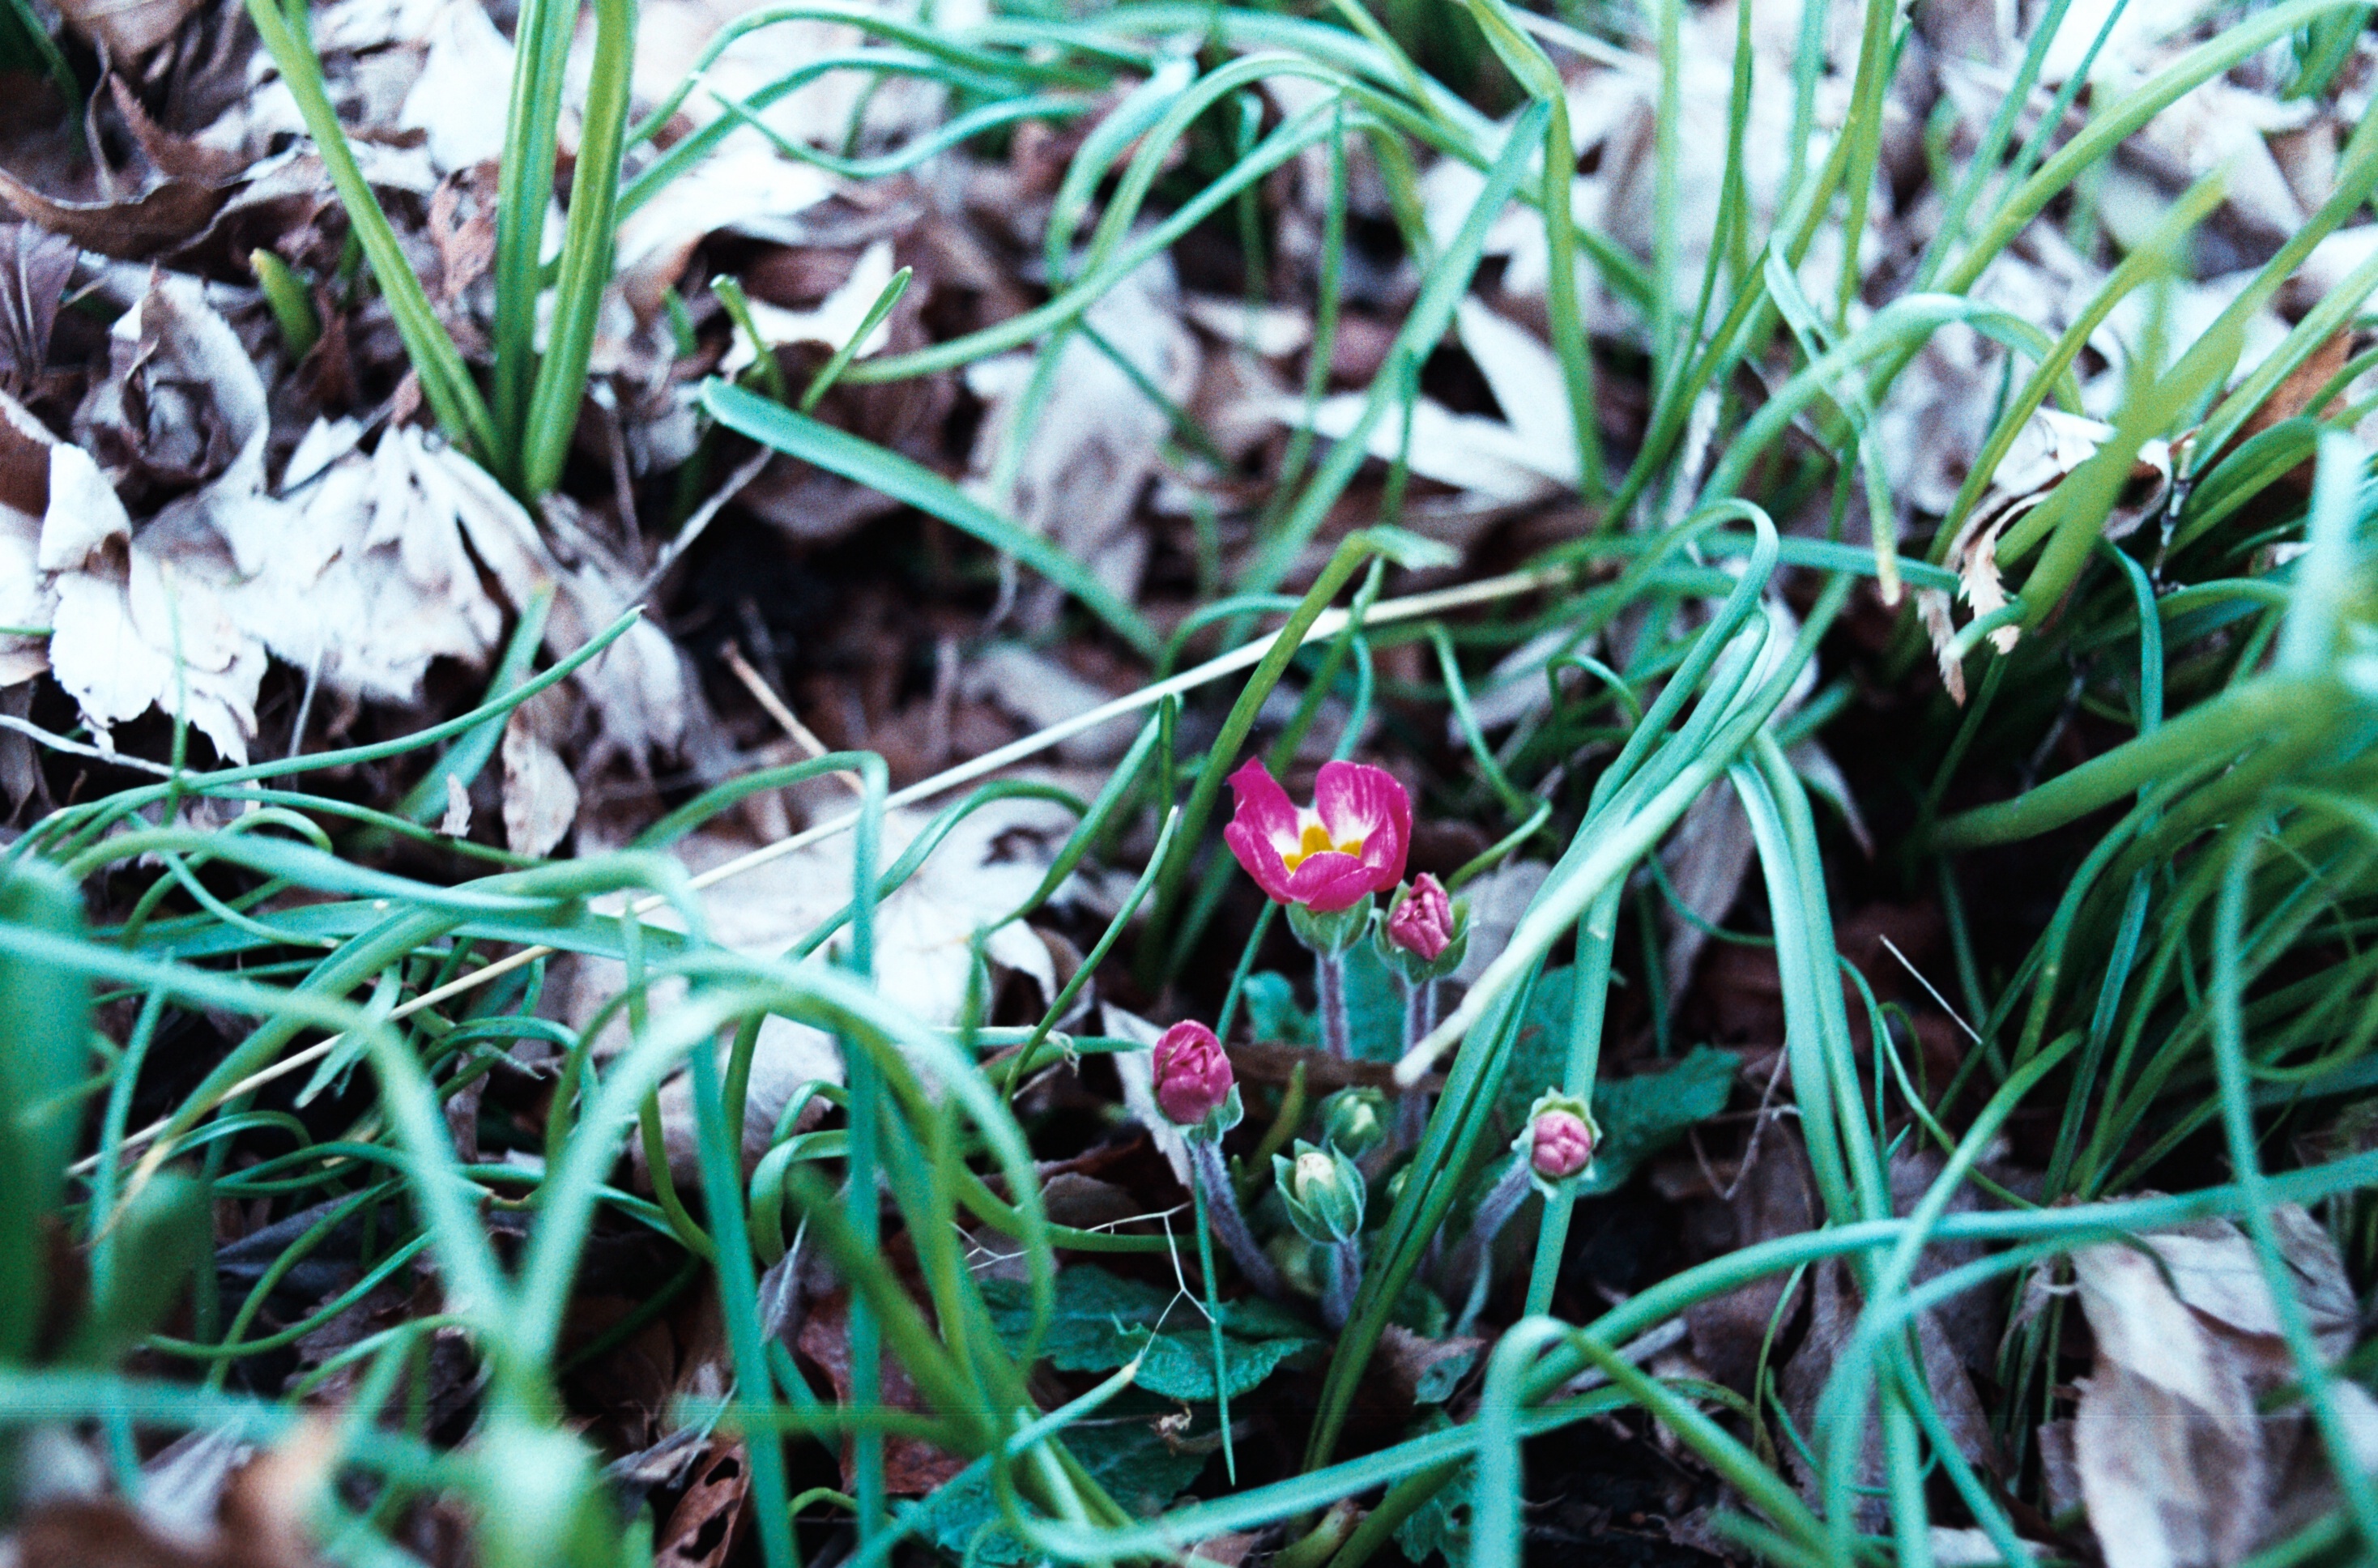
grass, plant, lawn, leaf, flower, bloom, spring, green, botany, garden, flora, wildflower, pentaxmesuper, macro photography, flowering plant, fujifilmproplusii, grass family, land plant